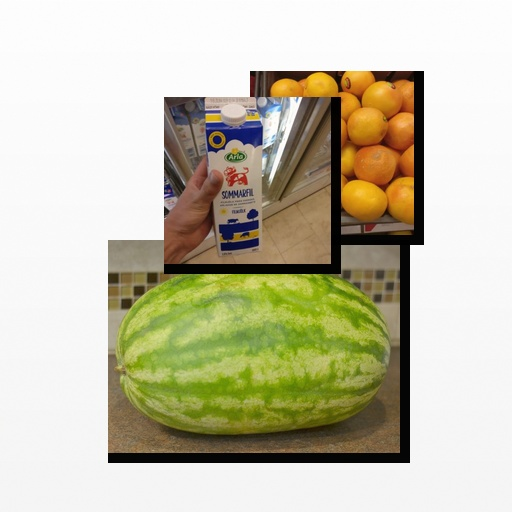
Food items: sour_milk, watermelon, red_grapefruit